Billy Martin

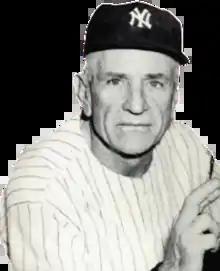
Casey Stengel in 1953

Press coverage of Martin's sale by the Oaks to the Yankees dismissed him as a "utility infielder", calling him "Alfred M. Martin", a name he detested. He was among those younger Yankees players, including Whitey Ford, Yogi Berra and Mickey Mantle, who reported in February 1950 to a pre-spring training instructional camp in Phoenix to work on fundamentals under Stengel's eye. Martin hoped to become the starting second baseman for the defending world champion Yankees, but the incumbent, Jerry Coleman, had just won the American League Rookie of the League award. On reporting to spring training in St. Petersburg, Florida, he stood out for his brashness if nothing else, taking care to correct the press on how to refer to him.